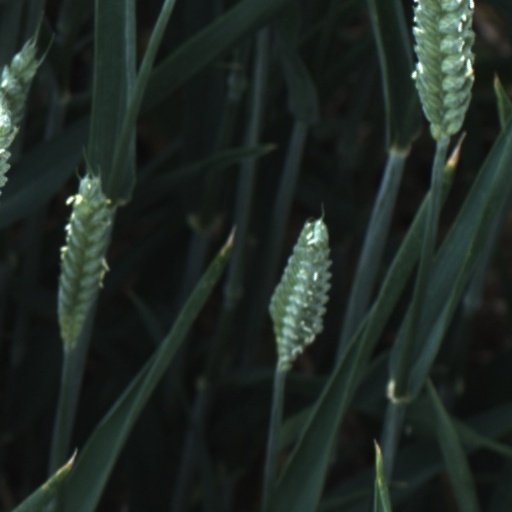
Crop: wheat